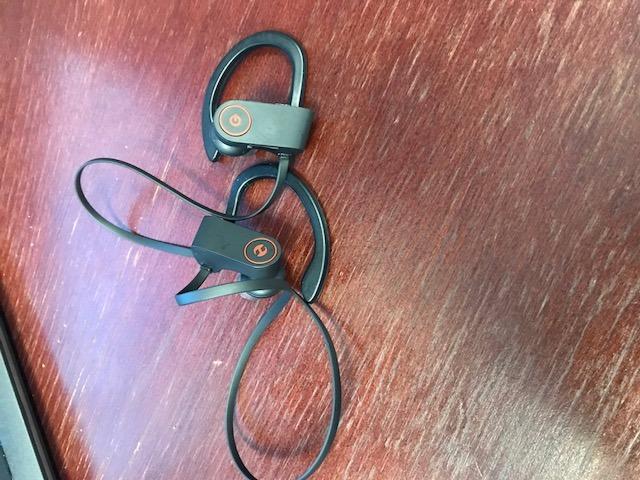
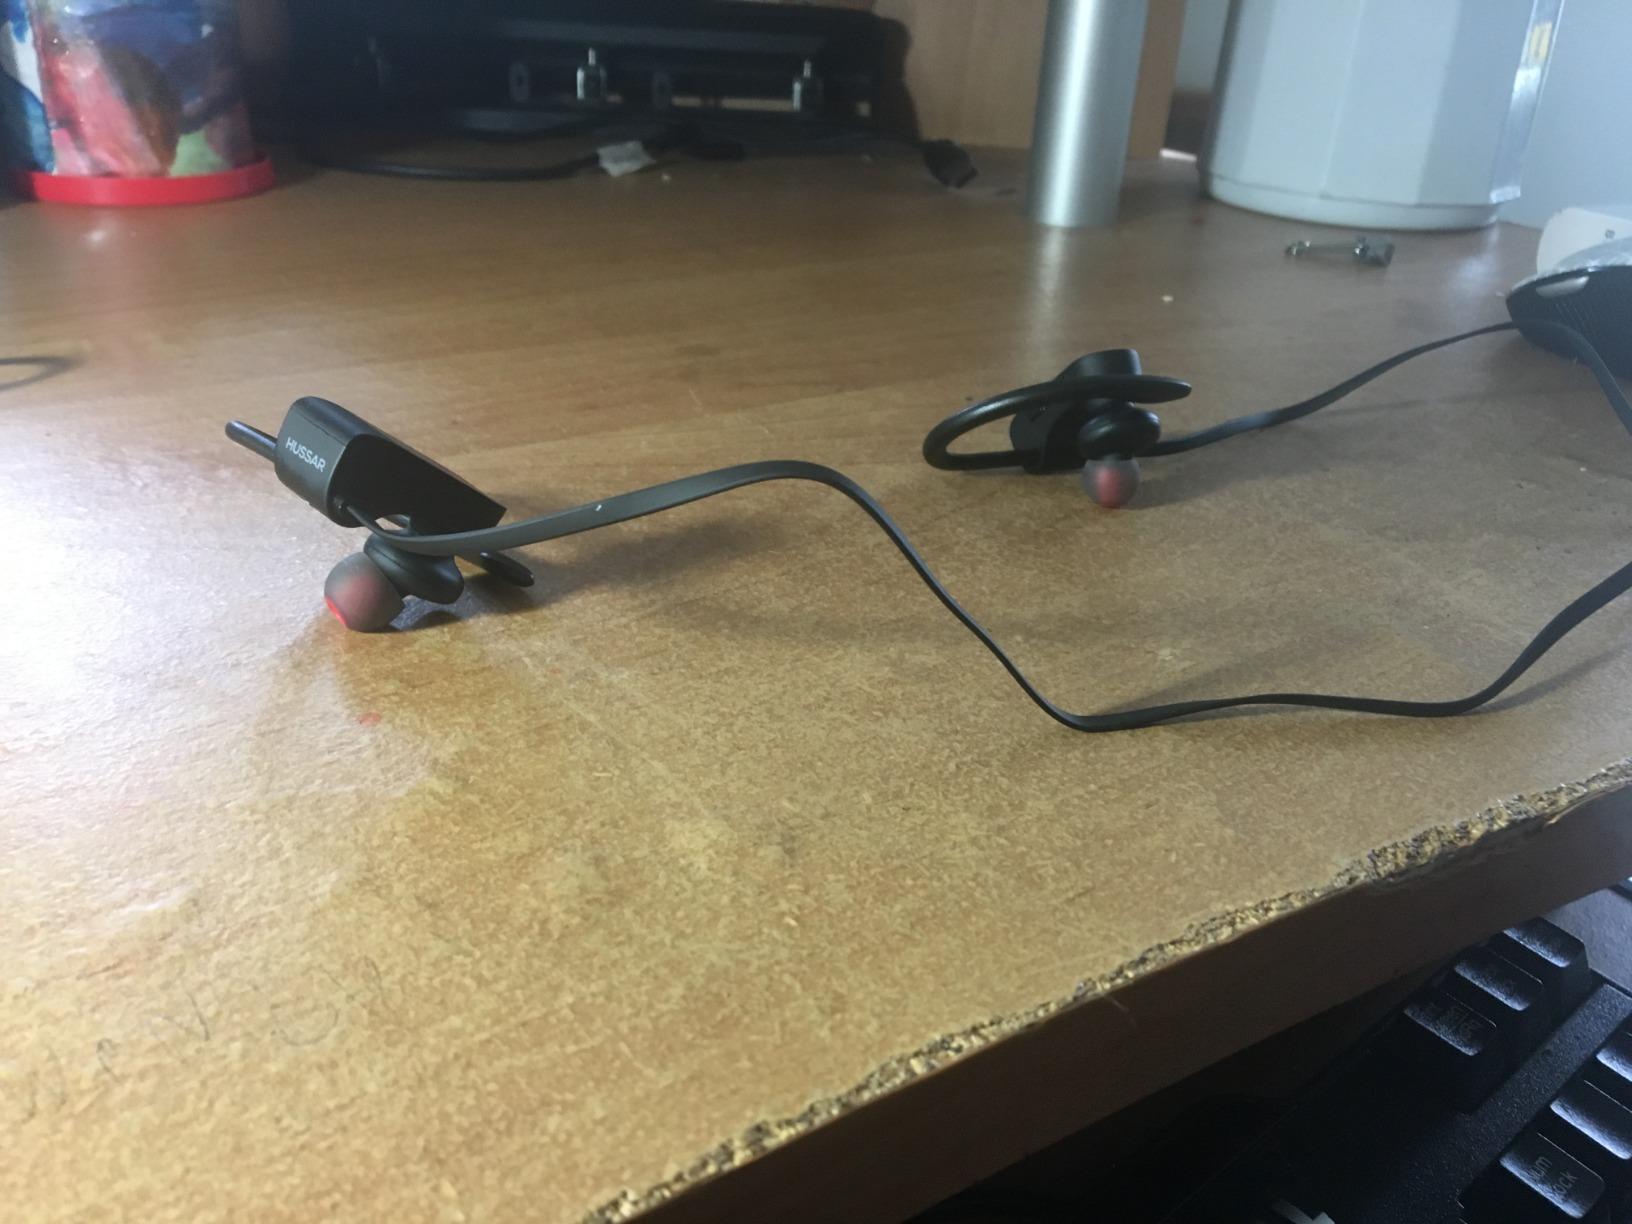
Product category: headphones
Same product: yes